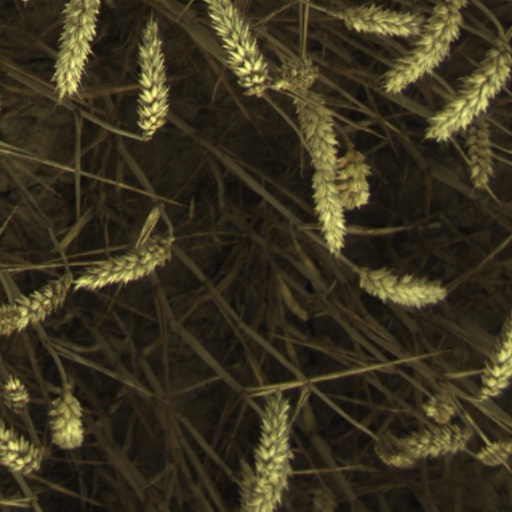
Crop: wheat